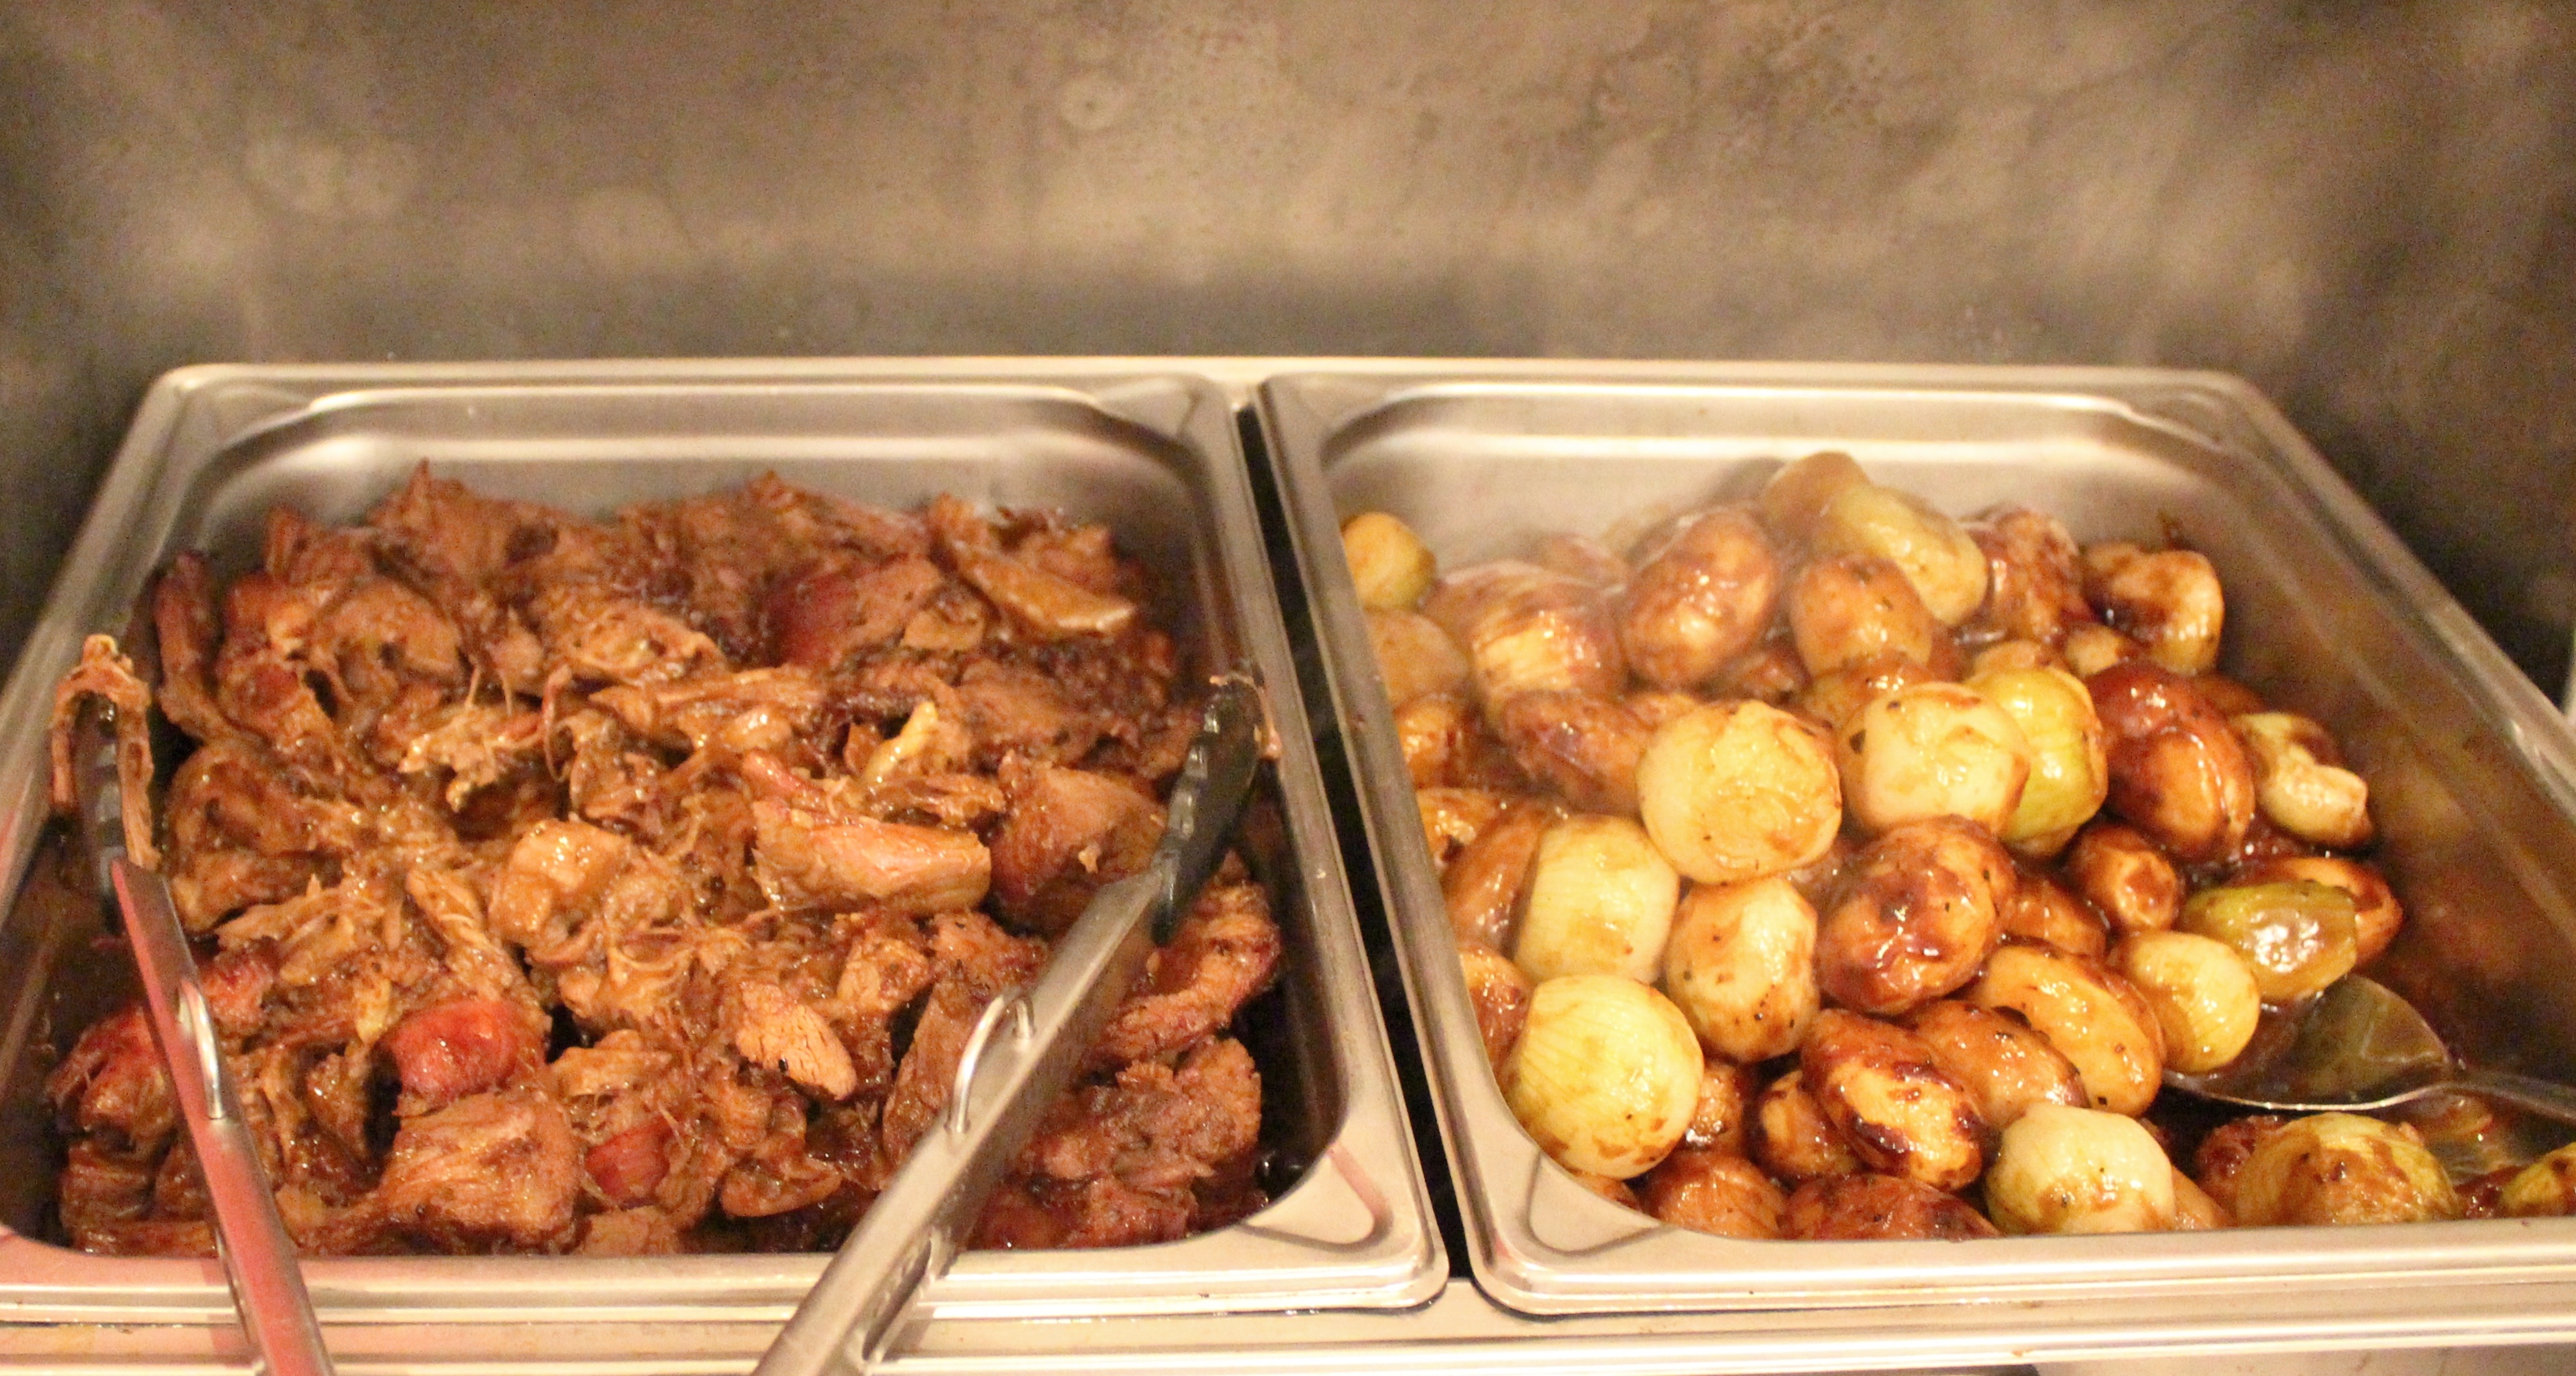
dish, meal, food, produce, vegetable, meat, cuisine, buffet, lamb, street food, potatoes, stuffing, fried food, heat sink